James Smith (draper)

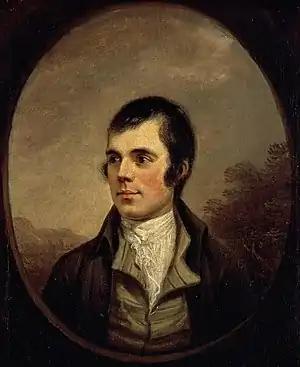
Full view of the Naysmith portrait of 1787, Scottish National Portrait Gallery

After his father's death his mother married on 11 March 1777 a man with a reputation for pious and austere behaviour, a strict 'Auld Licht' Mauchline Kirk elder, named Mr. James Lamie or Lammie who attempted to provide a strict upbringing for his stepson. James Lammie is said to not have approved of James or his associates. Jean bore James Lamie a son, James, on 6 August 1780.